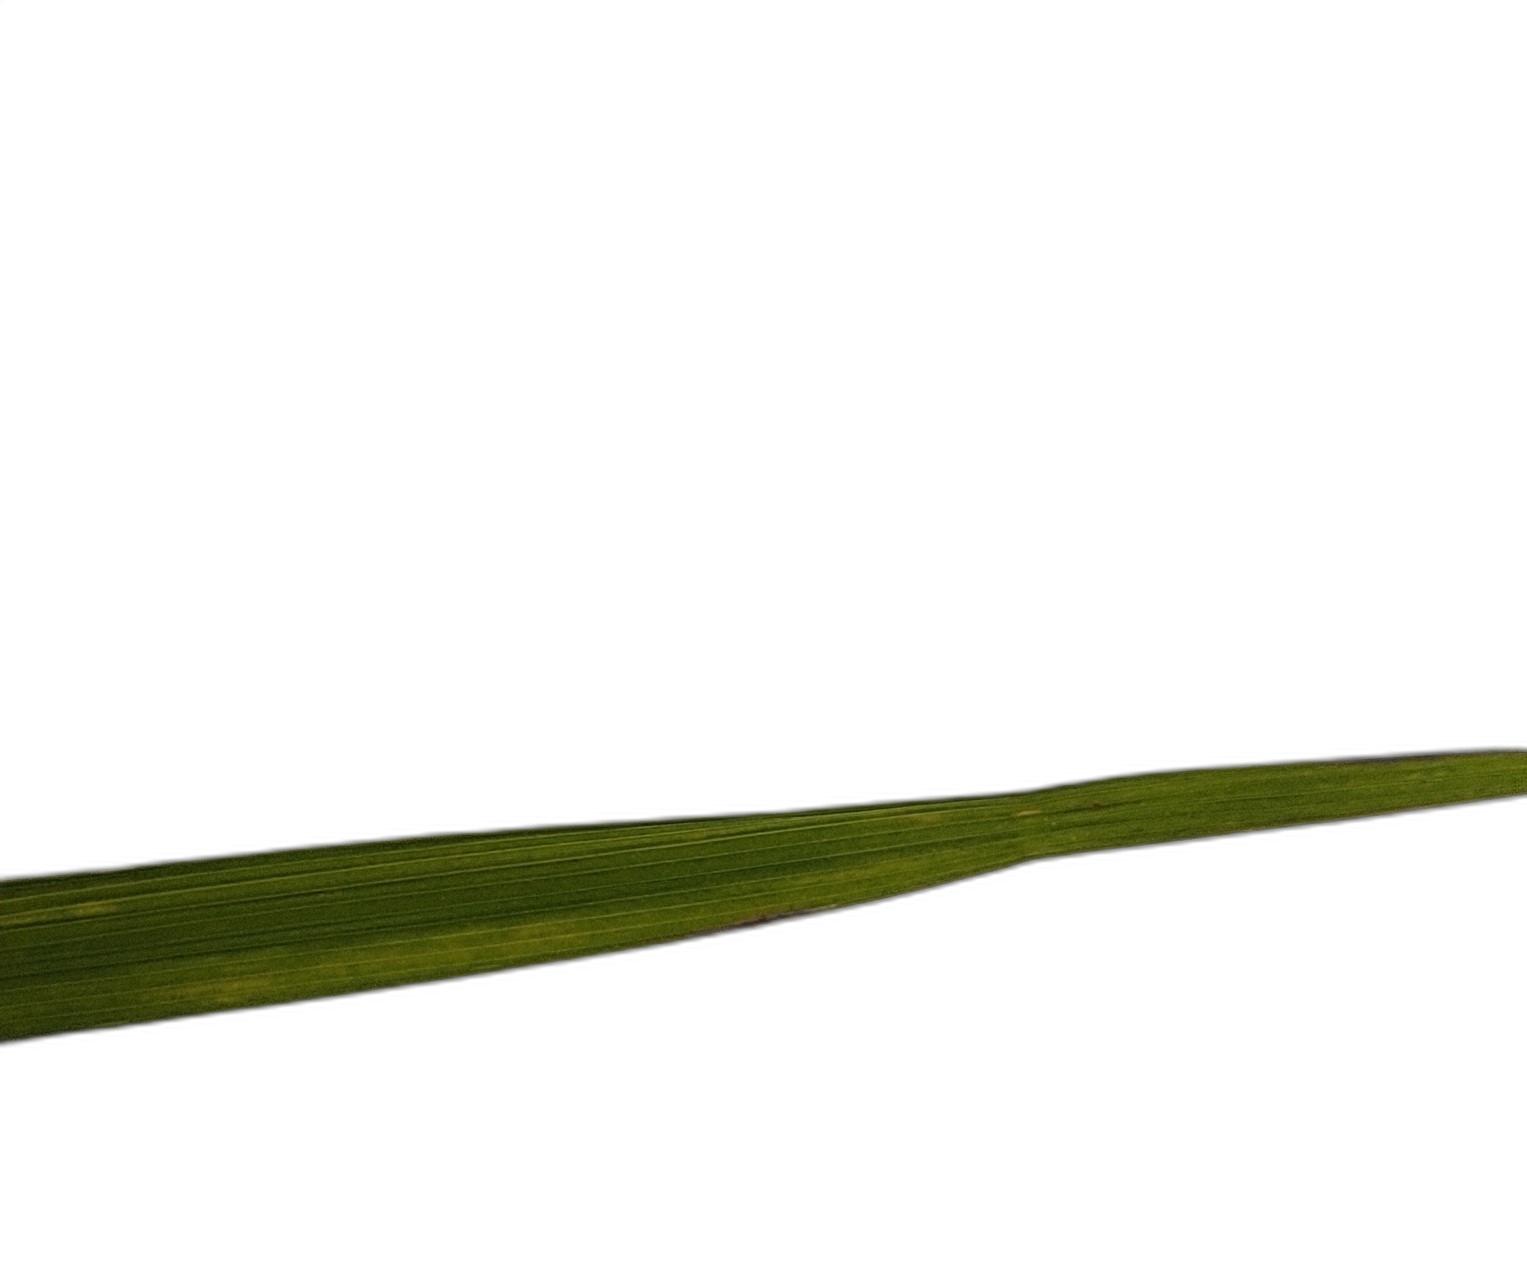
Label: Healthy